Kim-Roar Hansen

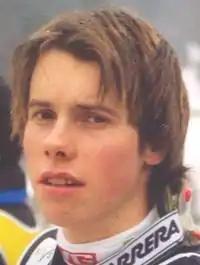
Hansen in 2003

Kim-Roar Hansen (born 24 March 1984) is a Norwegian former ski jumper. At World Cup level he finished five times in the top 15, with a twelfth place at Trondheim on 8 December 2002 as his best result.